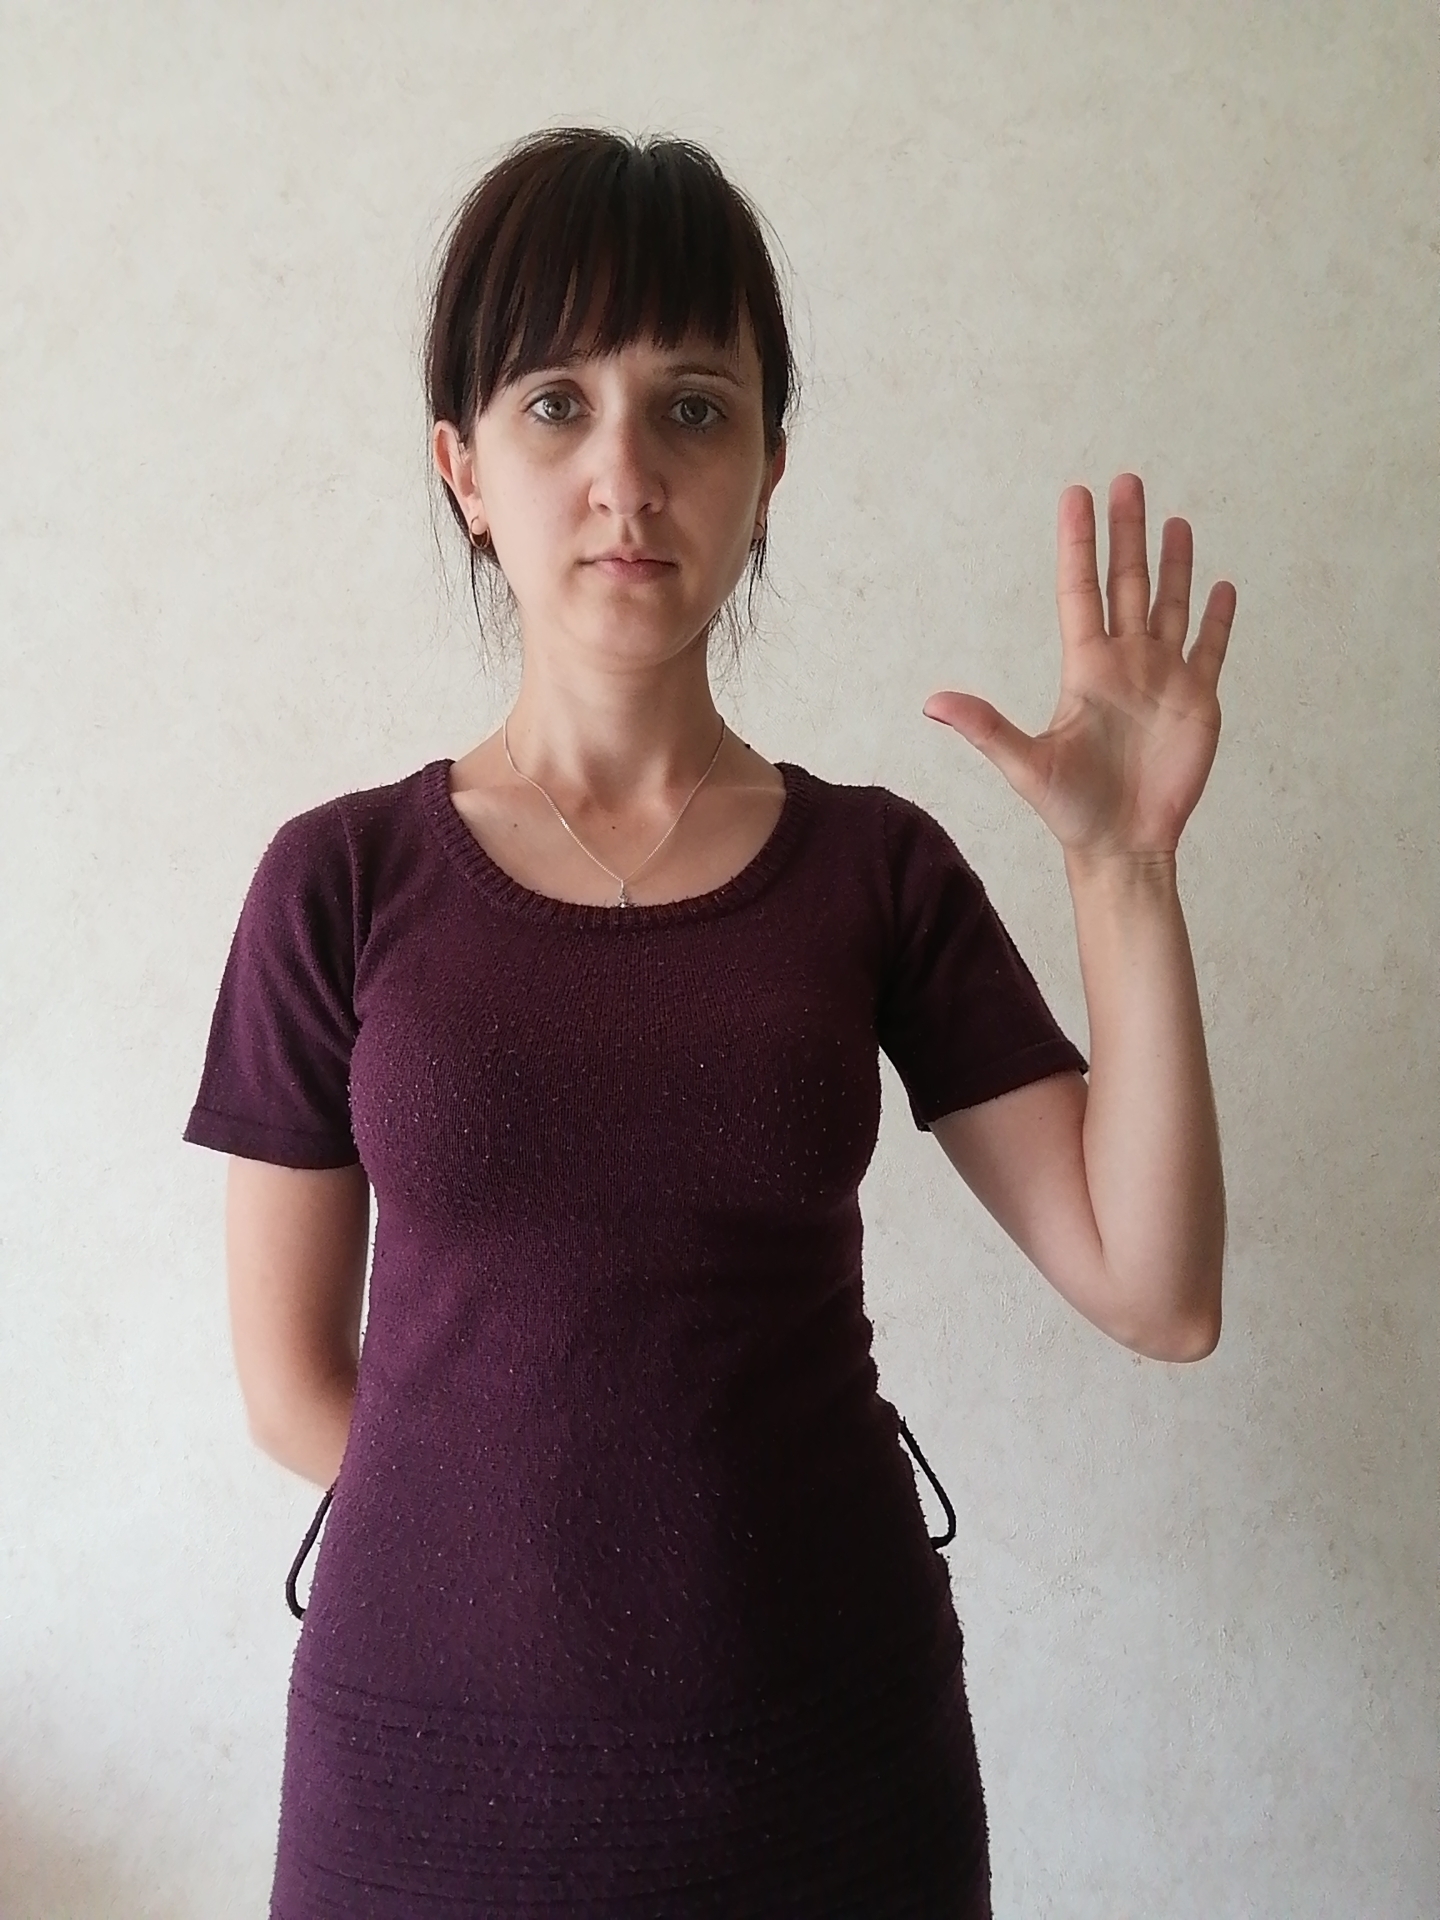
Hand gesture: palm